Argentine Senate

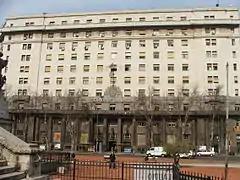
The Alfredo Palacios Senate Office Building

The Honorable Senate of the Argentine Nation is the upper house of the National Congress of Argentina.